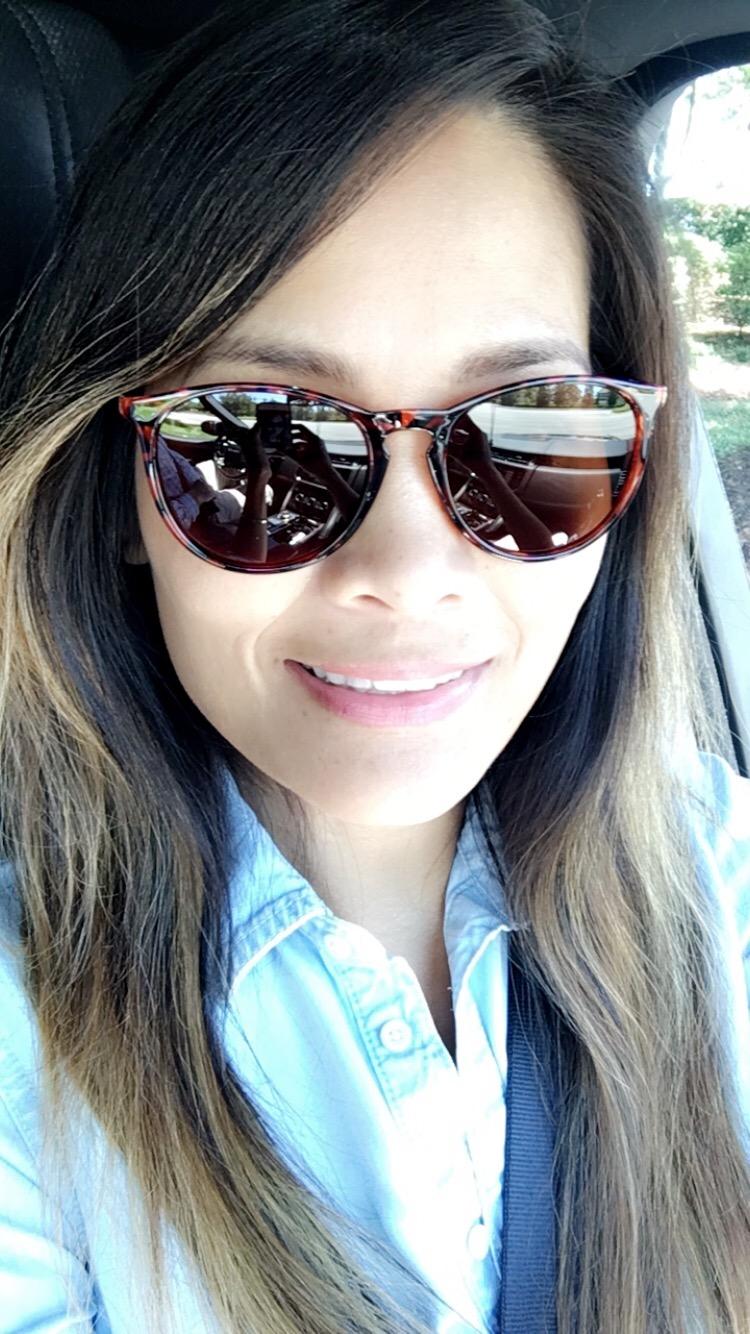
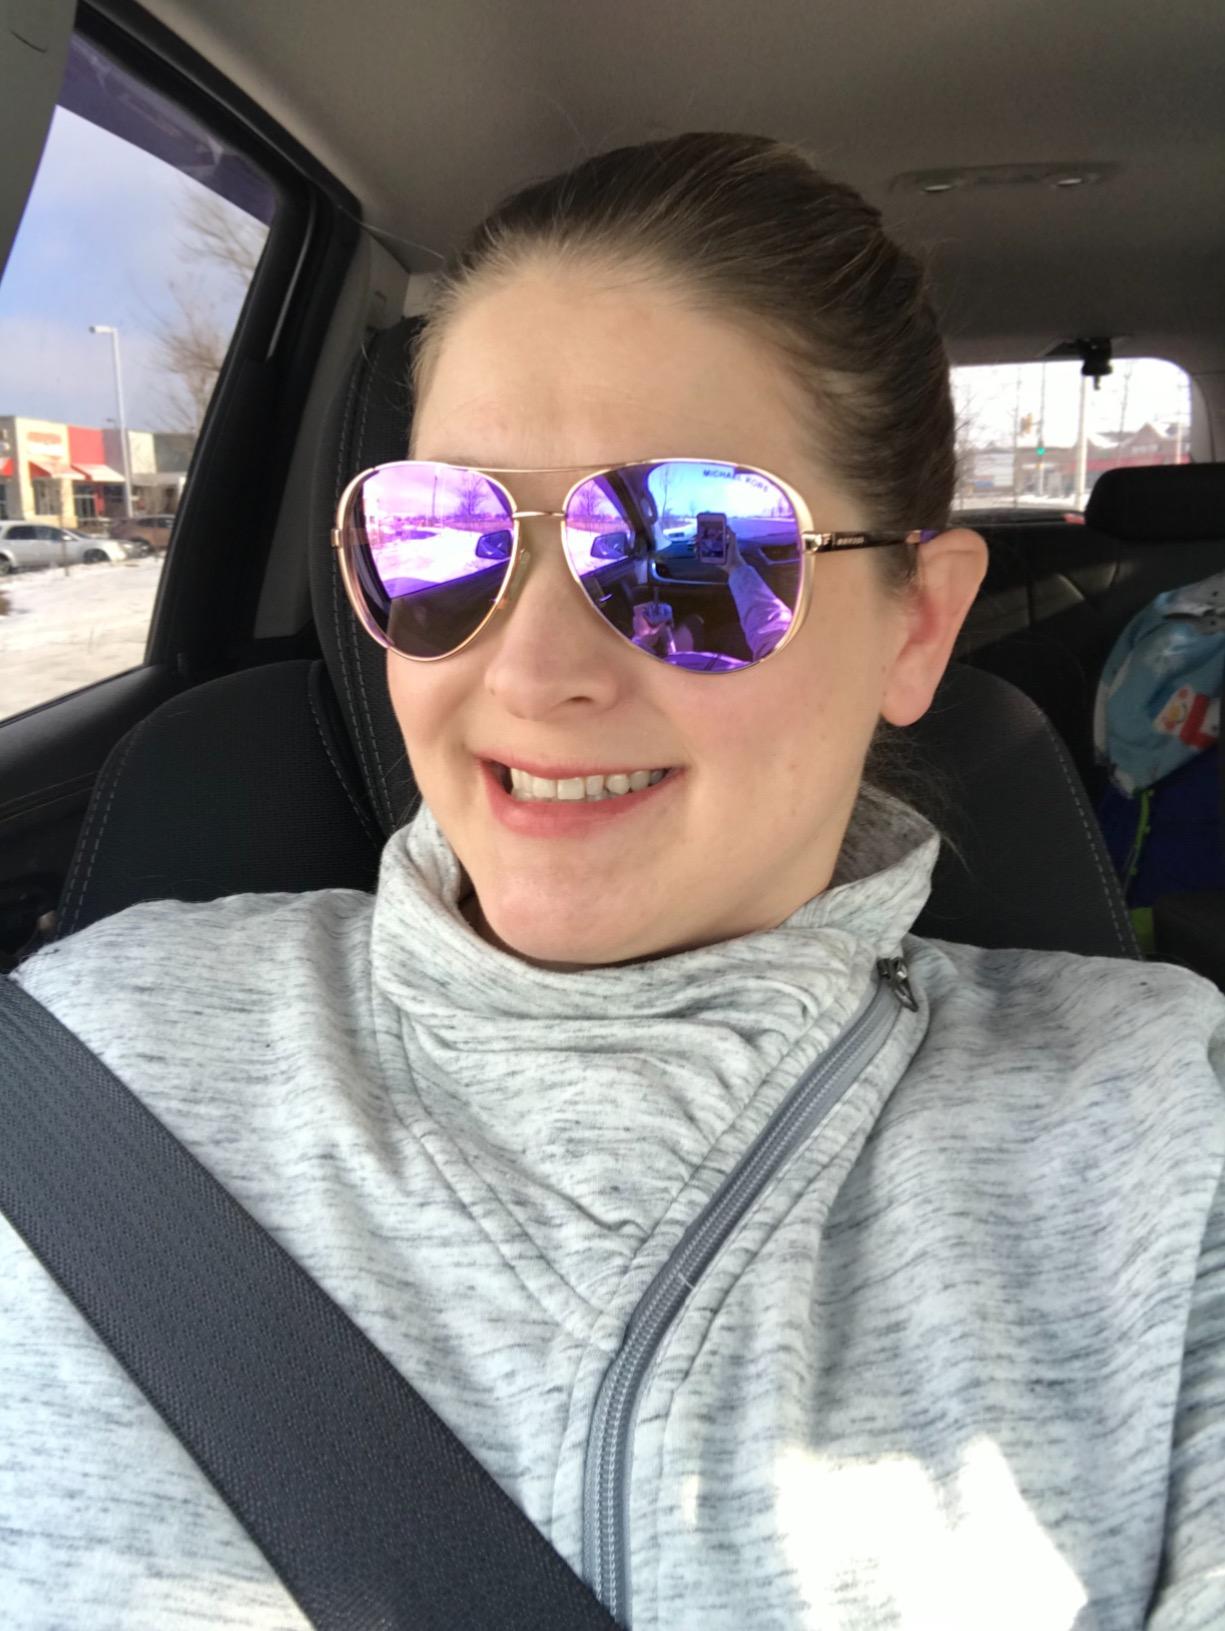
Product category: accessories_sunglasses
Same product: no